Mykland (municipality)

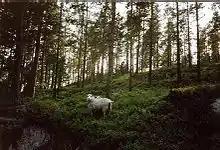
View of a sheep grazing in the forests of Mykland

The parish of Mykland was originally part of the municipality of Åmli. Mykland was established as a municipality in 1876, when the southern parish of Mykland was split off to be a separate municipality. Initially, the population of Mykland was 663. This left Åmli with a population of 2,564. During the 1960s, there were many municipal mergers across Norway due to the work of the Schei Committee. After much debate in Mykland, a vote was held on whether or not to join Åmli to the north, Froland to the east, or Birkenes to the south. A majority voted for Froland, some voted for Åmli, and no one voted to join Birkenes. Therefore, on 1 January 1967, Mykland was merged into the neighboring municipality of Froland. Prior to the merger, Mykland had a population of 604. On 1 January 1970, the uninhabited properties of Neset and Råbudal in Froland (which had been a part of Mykland until 1967) were moved to Birkenes municipality.